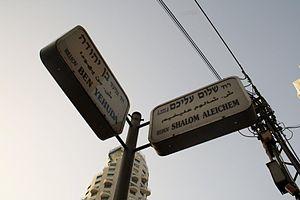
Israël, en forme longue l'État d'Israël, est un État situé sur la côte orientale de la mer Méditerranée au Proche-Orient en Asie occidentale. Son indépendance est proclamée le 14 mai 1948, après le vote du plan de partage de la Palestine le 29 novembre 1947 par l'Organisation des Nations unies qui met fin au mandat britannique et qui prévoit la création d’un État juif et d’un État arabe. Les premières bases politiques en ce sens ont été posées lors du premier congrès mondial sioniste à Bâle en 1897 sous la direction de Theodor Herzl.